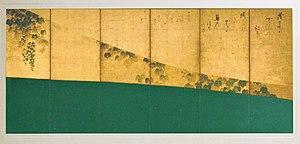
Sōtatsu, surnom: Inen, noms de l'atelier: Tawara-Ya et Taiseiken, dénommé généralement Tawaraya Sōtatsu, est un peintre japonais des XVIᵉ – XVIIᵉ siècles, de l'école Rinpa. Ses dates de naissance et de décès ne sont pas connues mais sa naissance à la fin du XVIᵉ siècle d'après la datation de son œuvre, et sa mort se situe vers 1643. Une de ses œuvres est datée 1606, et des travaux de restauration d'un recueil précieux qu'on lui confia en 1602, laissent supposer une date de naissance vers la fin du XVIᵉ siècle.